Allestree Hall

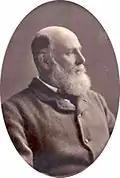
Sir Thomas William Evans.

Thomas William Evans was born in 1821 at Allestree Hall. He was educated at Trinity College, Cambridge. After he graduated with a Master of Arts in 1846 he married his first cousin Mary Gisborne, the daughter of Thomas John Gisborne of Holme Hall near Bakewell. The couple had no children.